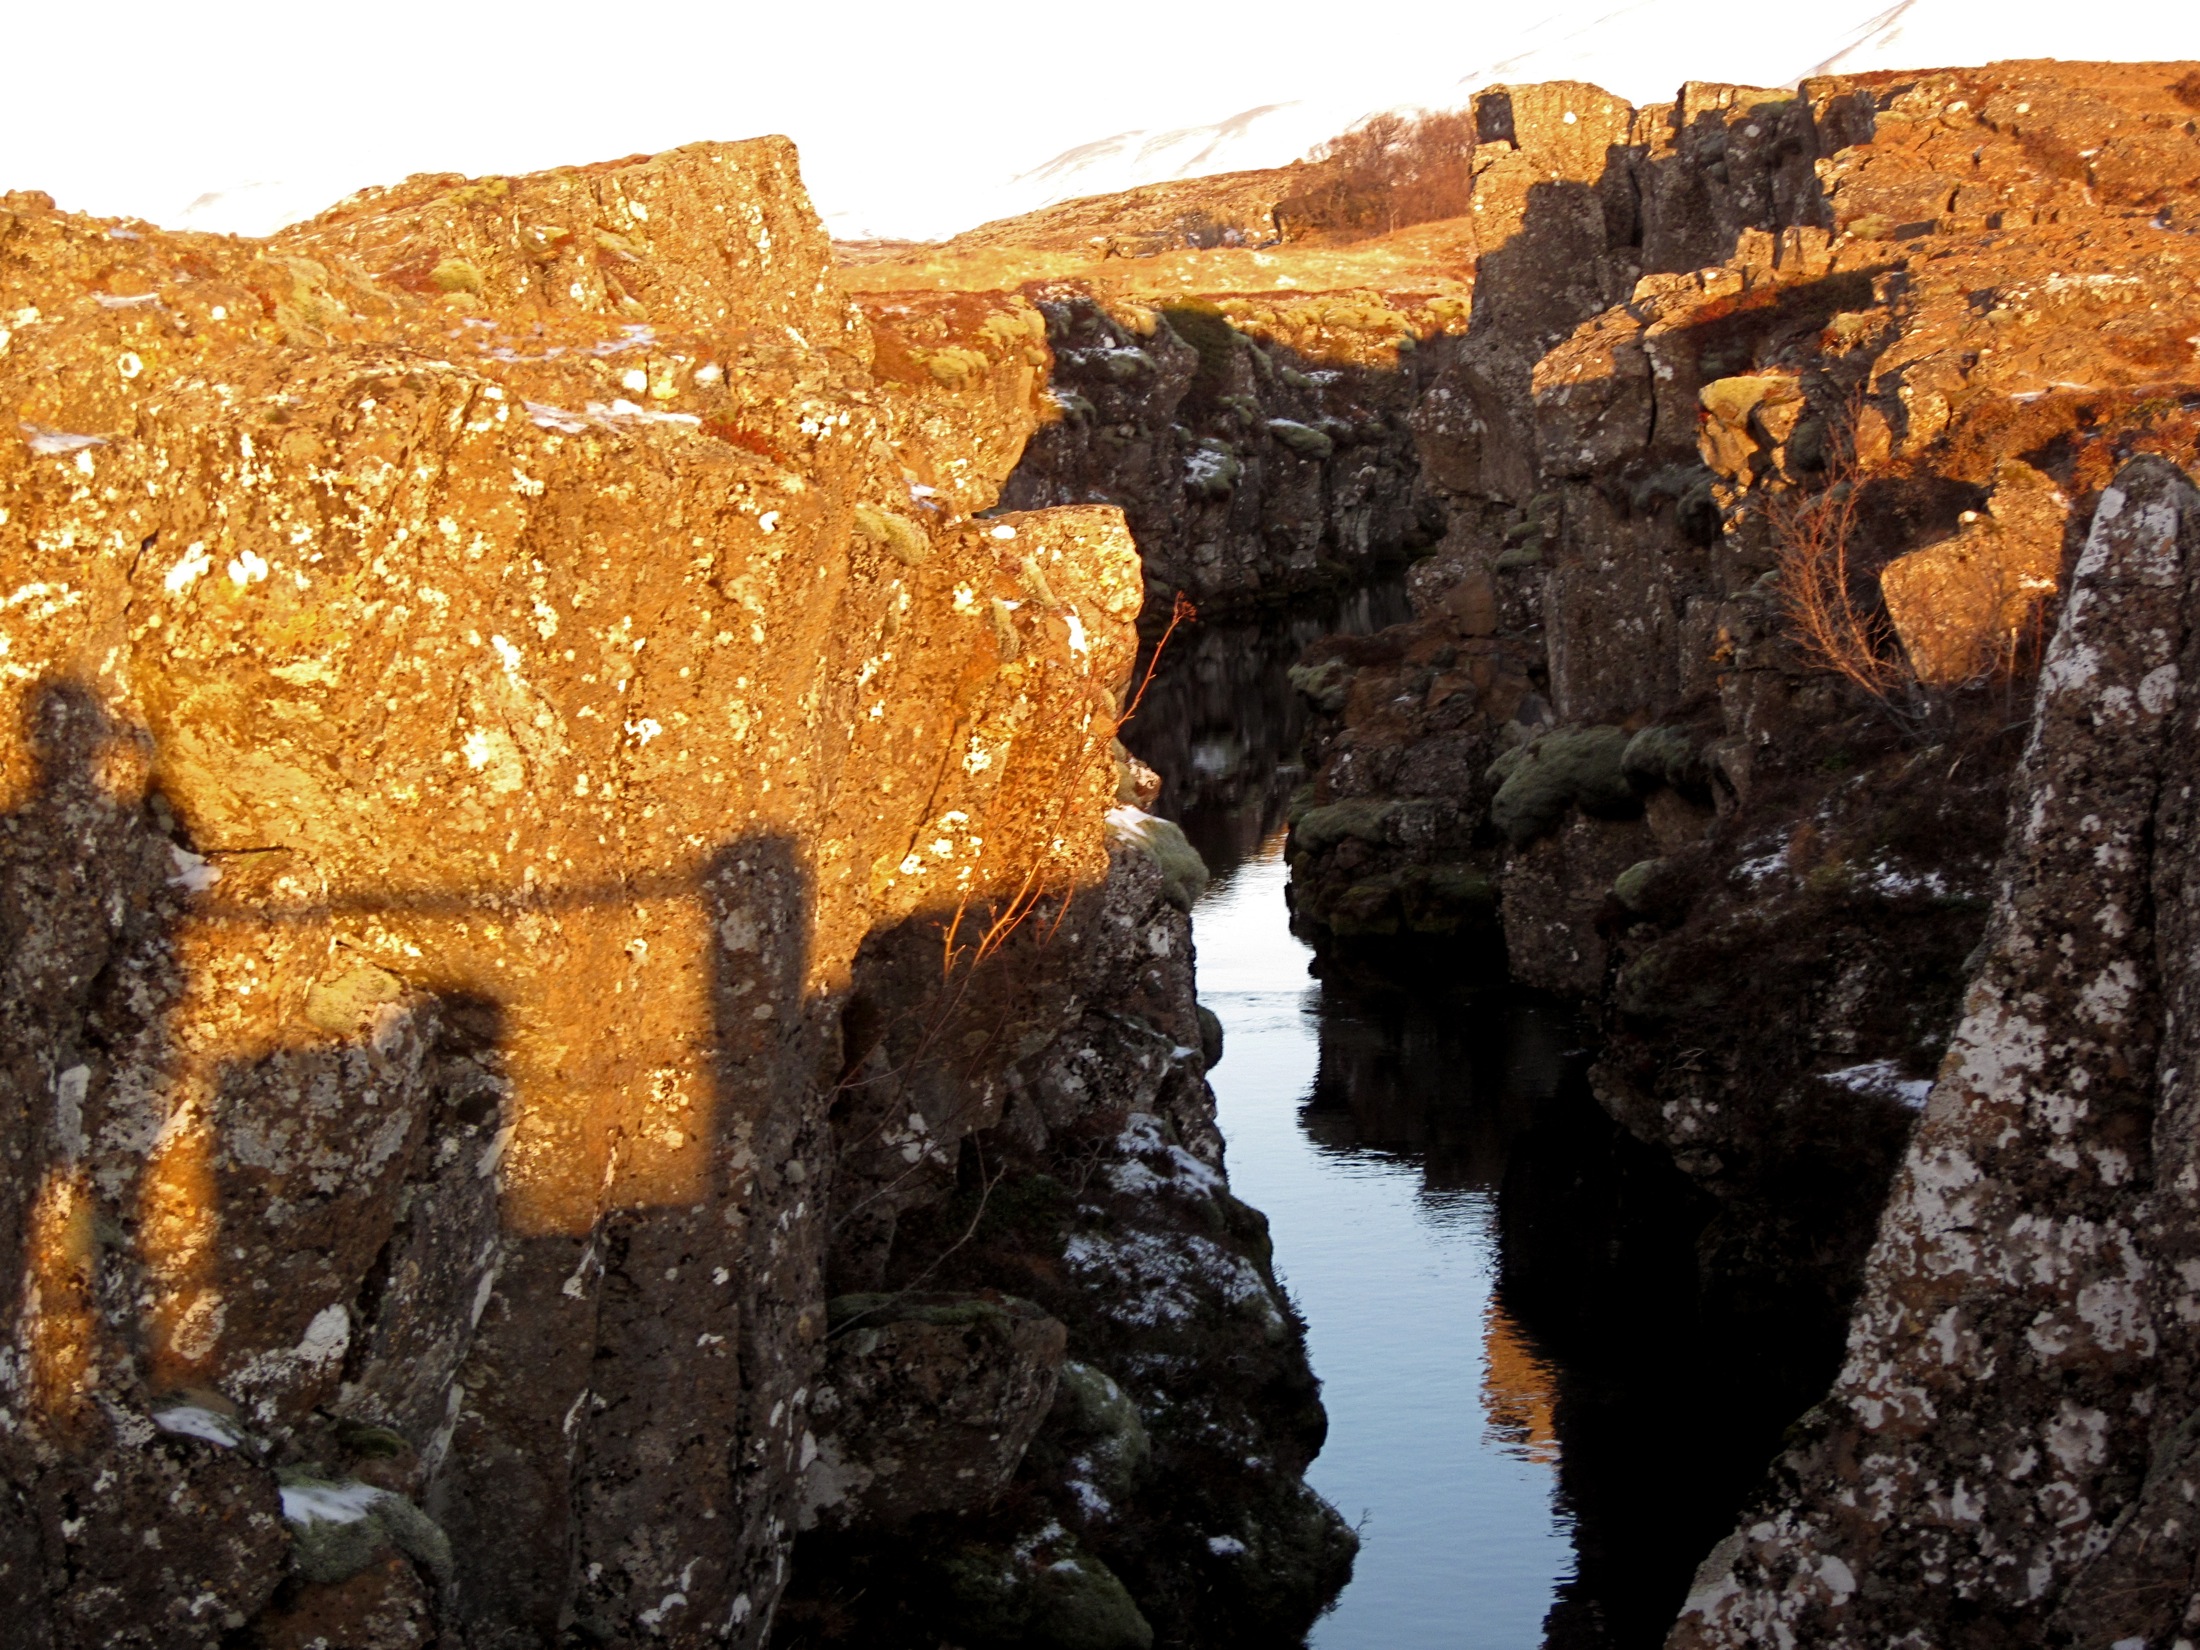
landscape, coast, rock, wilderness, formation, cliff, arch, autumn, iceland, canyon, terrain, material, geology, wadi, natural arch